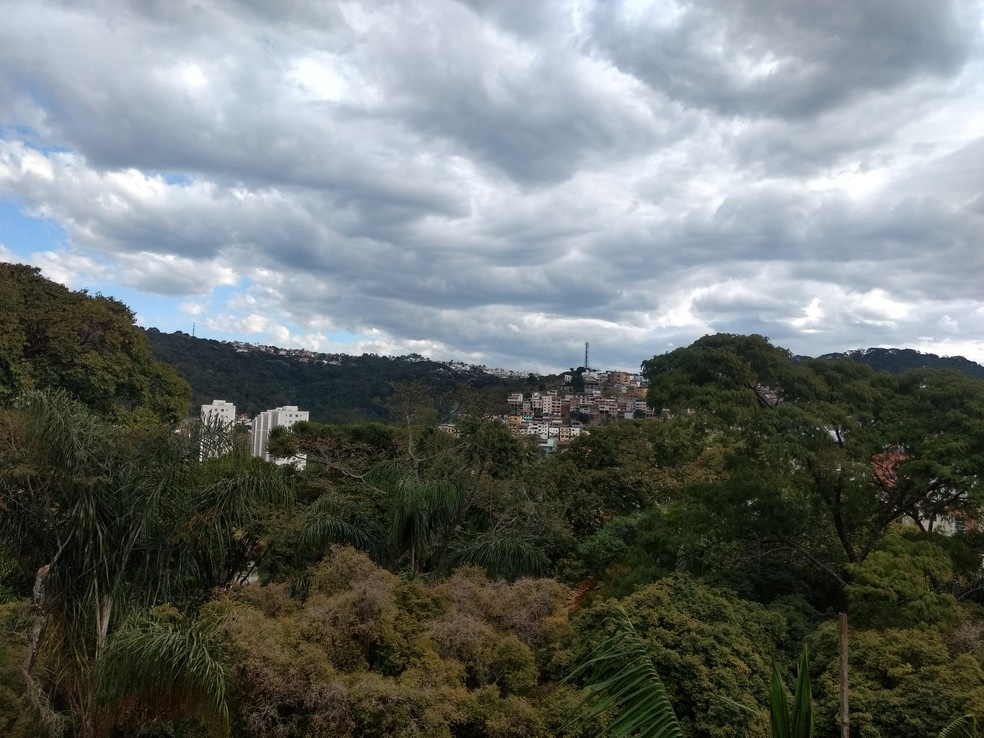
Fire: no
Smoke: no